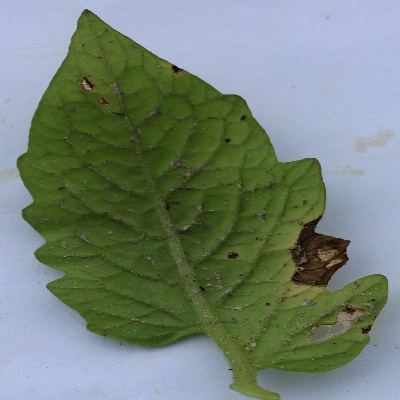
Crop: Tomato
Condition: septoria leaf spot